Countdown (Beyoncé song)

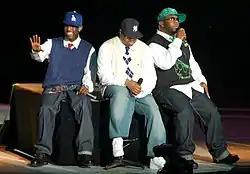
Boyz II Men at the Genting Highlands, Malaysia in 2007. Left to right: Shawn Stockman, Nathan Morris, and Wanya Morris.

In an interview with Leslie Moore on Tumblr, Cainon Lamb recalled how he started working on the Boyz II Men's sample and how his work reached Knowles. He said that he began working on "Countdown" during the night preceding the 2010 BET Awards. He was in the studio, listening to Boyz II Men's song, "Uhh Ahh". He commented: "[It] starts with a countdown of '10, 9, 8, 7, 6, 5, 4, 3, 2, 1'. So I thought, 'Wow, that could be something. Just the countdown itself.'" Once the countdown was in the computer, he slightly increased the pace at which it was played, added some snare drum taps to it, and started a beat. After that, he sent the song to his publisher, EMI Music. The latter was impressed with the instrumental and went on saying: "I had a meeting this morning with Beyoncé and I played a couple other songs I had and she wasn't really feeling them. When I played the beat that you sent me, you should have seen how she went crazy! She started dancing and bouncing up and down and just doing all kind of stuff. She loved that beat!" On the request of his publisher, Lamb made "a female version of the countdown part". Terius Nash wrote the verses and two days later, Knowles went in the studio and recorded it.